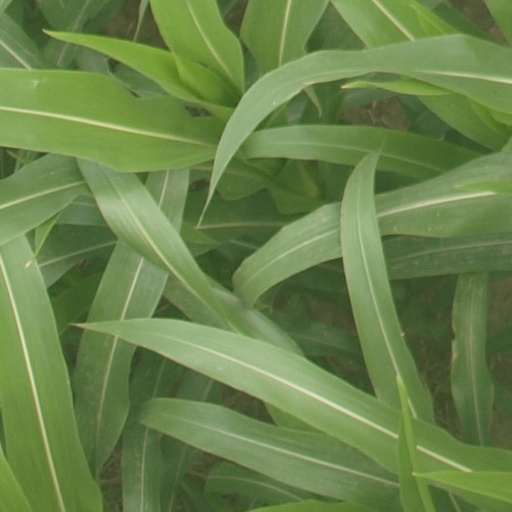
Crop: maize; corn